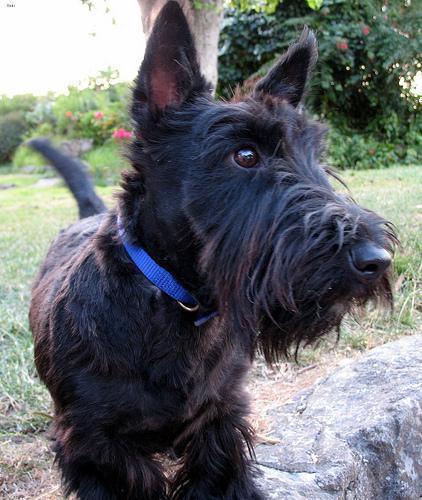
scottish terrier